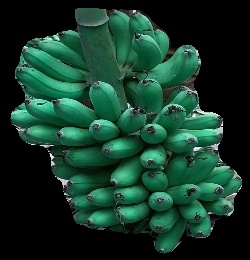
Variety: rasbale
Grade: grade1